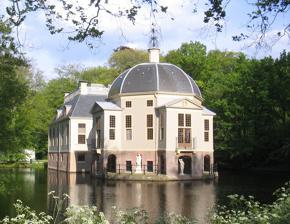
Building: Trompenburgh
Country: Netherlands
Year built: 1654
17th-century manor house in 's-Graveland, Netherlands Trompenburgh Interior of Trompenburgh Trompenburgh is a 17th-century manor house in 's-Graveland , designed by Daniël Stalpaert in Dutch Baroque style was built for Admiral Cornelis Tromp , one of the naval heroes of the Dutch Republic . The mansion is almost entirely surrounded by water and was built to resemble a ship, even with decks and railings. Before the current mansion was built, the plot was owned by Andries Bicker and his sister Dieuwertje (1584-1641). Joan van Hellemondt (1616-1665), her son, built a mansion on the estate , called De Hooge Dreuvik , which dates back to 1654. Through inheritance the mansion came into the possession of his widow, Margaretha van Raephorst (1625-1690). She remarried her neighbor Cornelis Tromp in January 1667. The couple redecorated the mansion considerably but it was looted and burned by the French army in February 1673, after the year of disaster . It was rebuilt from 1675 to 1684 by Tromp, who called it Sylisburg , which refers to the Danish title given to him, count of Sölvesborg in 1676. (In May 1676 Tromp became commander-in-chief of the Danish fleet.) After his death in 1691 the mansion was called Trompenburgh . Around 1720, Jacob Roeters came into possession of the estate, etc. References